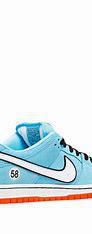
Brand: Nike
Model: kg Nike Dunk